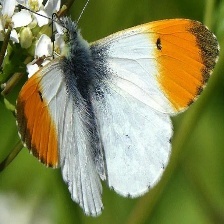
Species: ORANGE TIP
Butterfly family (ImageNet category): cabbage_butterfly